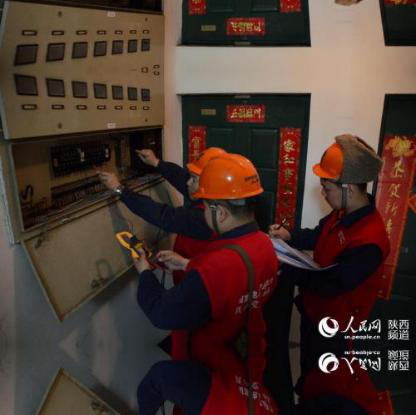
Objects in the image:
label: helmet
label: helmet
label: helmet